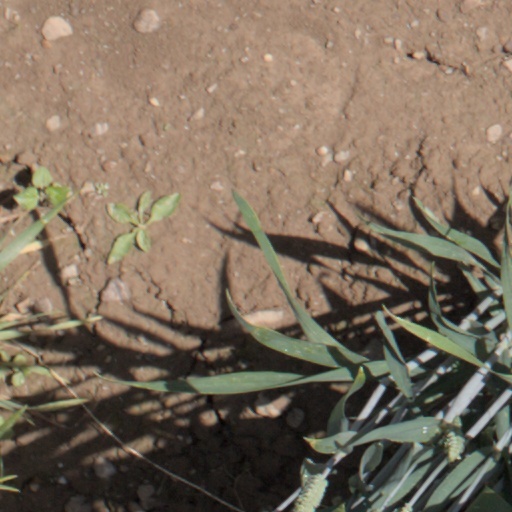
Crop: wheat